Dakshineswar

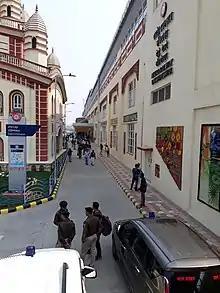
Dakshineswar Metro Station

Dakshineswar is the most important international pilgrimage centre in the district. Dakshineswar Kali Temple was built in 1855 by Rani Rashmoni. The temple is famous for its association with Shri Ramkrishna Paramahamsha Dev, a mystic of 19th Century Bengal. Large number of people gather at Dakshineswar throughout the year especially on the day of Shyama Puja, Shiva Chaturdashi, Bengali New Year's Day ("naba barsha"), Akshaya Tritiya and on 1 January every year on the occasion of Kalpataru Utsava (the day Shree Ramkrishna attained "siddhi")